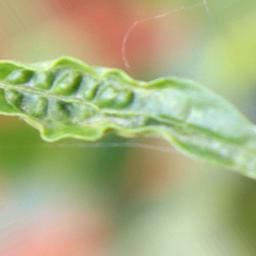
Label: mites_and_trips